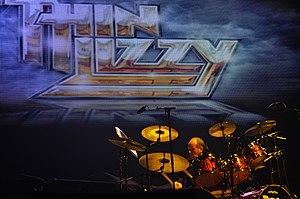
Brian Downey à Tours en 2011.
Brian Downey, né le 27 janvier 1951 à Dublin, est le batteur de Thin Lizzy de 1970 à 1983 et aussi maintenant depuis 2010. Mais avant cela, il fit partie du groupe Black Eagles aux côtés de Phil Lynott, puis des Sugar Shack. À la fin de l'année 1969, Phil Lynott et Brian Downey se retrouvent et décident de monter un nouveau groupe : Orphanage.